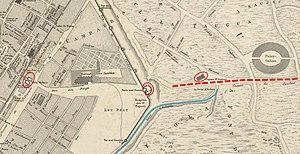
Sur fond d'un extrait du plan de Bordeaux vers 1450 établi par Léo Drouyn
La rue Fondaudège est une rue de la ville de Bordeaux.